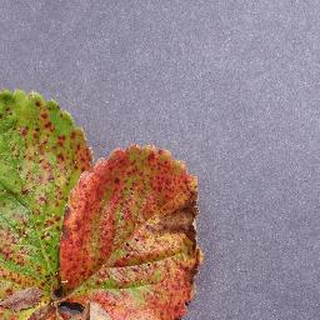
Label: strawberry_leaf_scorch